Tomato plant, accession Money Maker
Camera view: bottom (45 deg); turntable rotation: 240 degrees
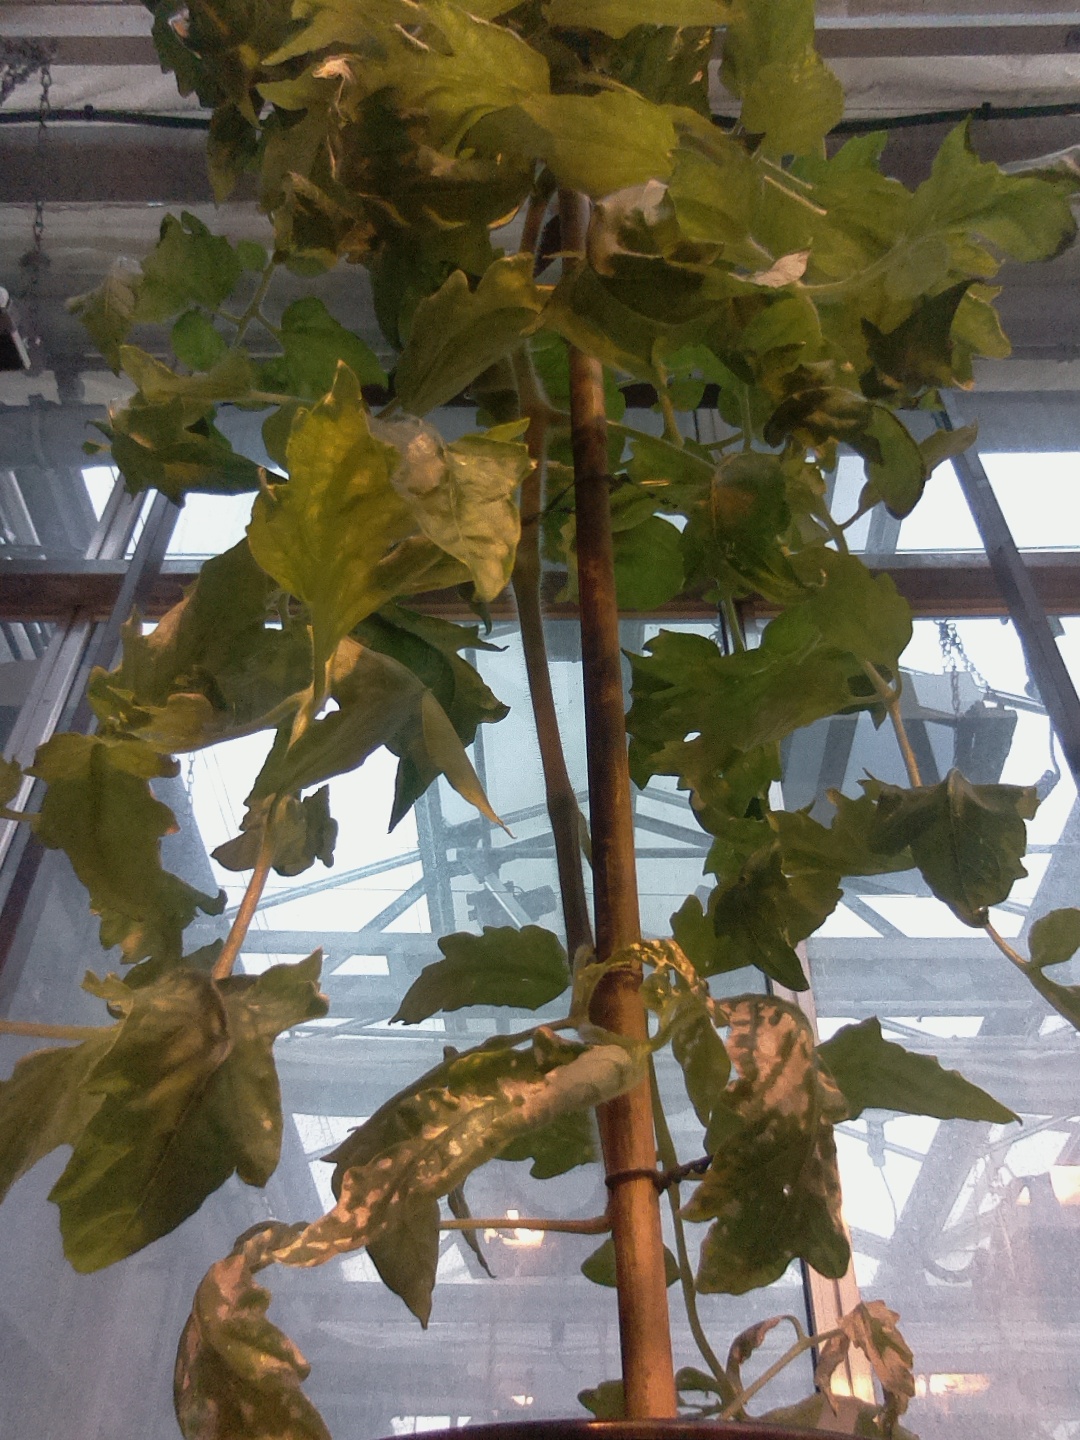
BBCH growth stage 65: Full flowering, 50%-60% of flowers open, first petals falling